Constantin Stăncescu

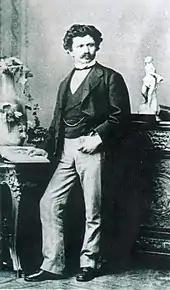
Constantin Stăncescu(date unknown)

Constantin Stăncescu (20 October 1837, Bucharest – 8 June 1909, Bucharest) was a Romanian painter, art critic, teacher and translator.